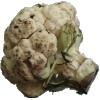
Label: cauliflower